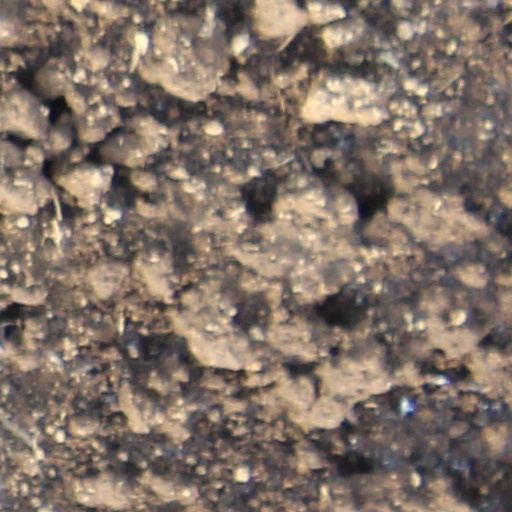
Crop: wheat